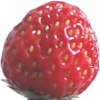
Label: strawberry